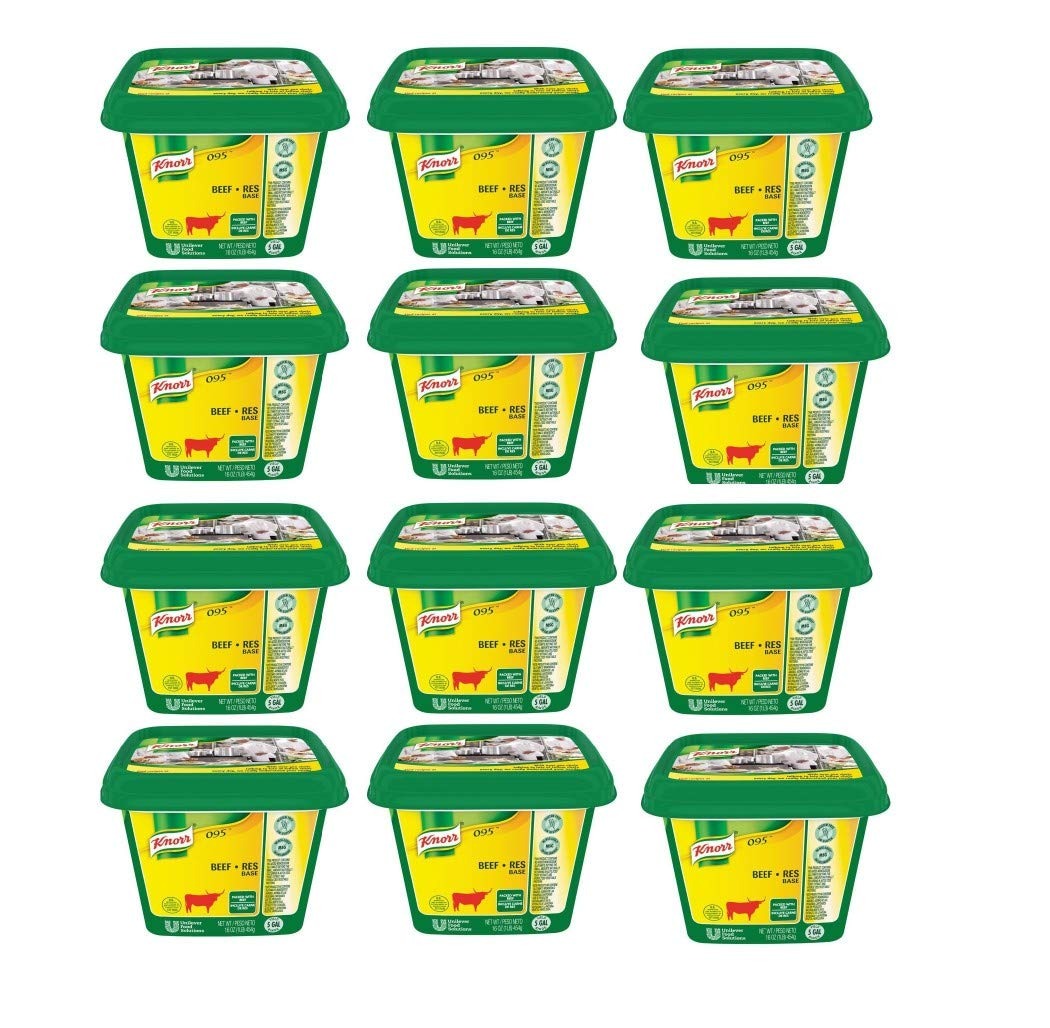
Item Name: Knorr 095 Beef Base, 1 Pound -- 12 Case
Value: 12.0
Unit: Count

Price: 130.875